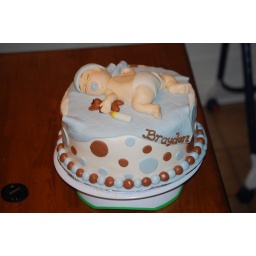
Chocolate cake covered in buttercream with fondant accents including the blanket and baby, bear, bottle and rattle.